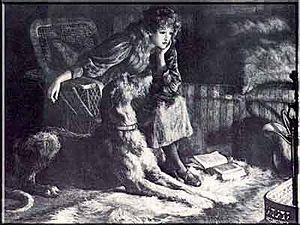
Herbert Thomas Dicksee est un peintre et graveur britannique.